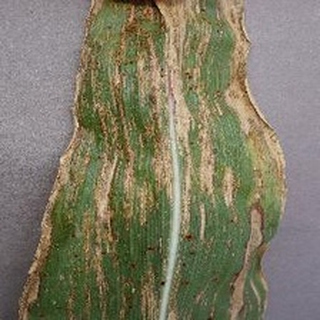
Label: corn_gray_leaf_spot